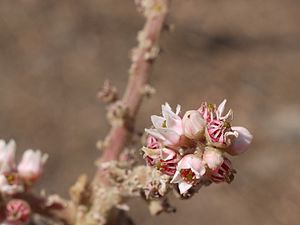
Indisk røgelsestræ / Galleri
Blomster.
Indisk røgelsestræ er en art i planteslægten Boswellia. Fra planten produceres røgelse, der går under handelsnavnet Salai. På sanskrit kaldes den Sallaki og på latin Olibanum Indicum. Planten er hjemmehørende i store dele af Indien og i Punjab, som strækker sig ind i Pakistan.